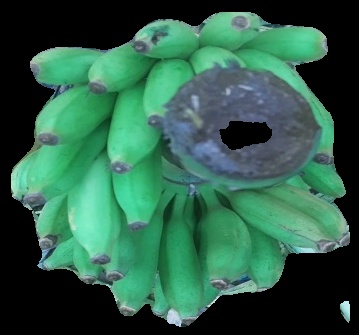
Variety: elakki-bale
Grade: grade1